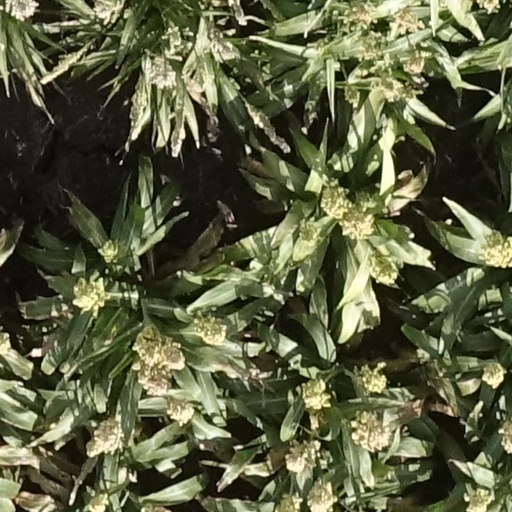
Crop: sorghum